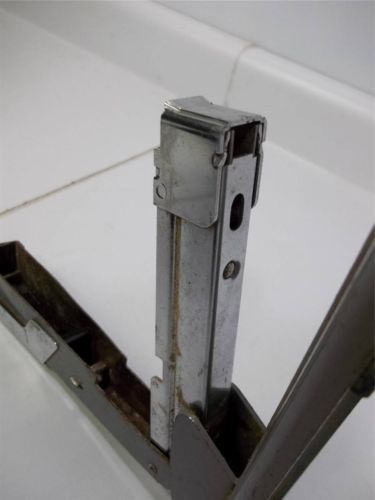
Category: stapler